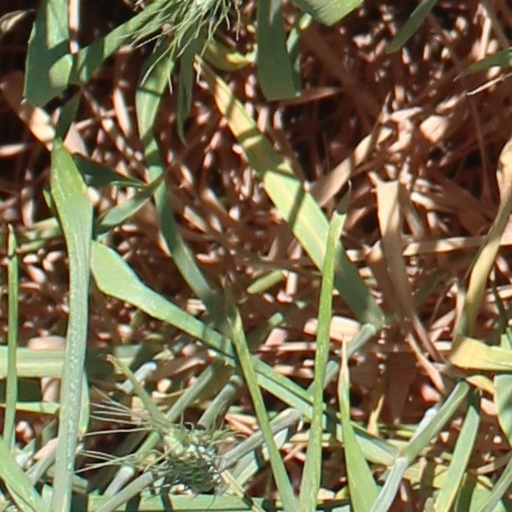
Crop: wheat